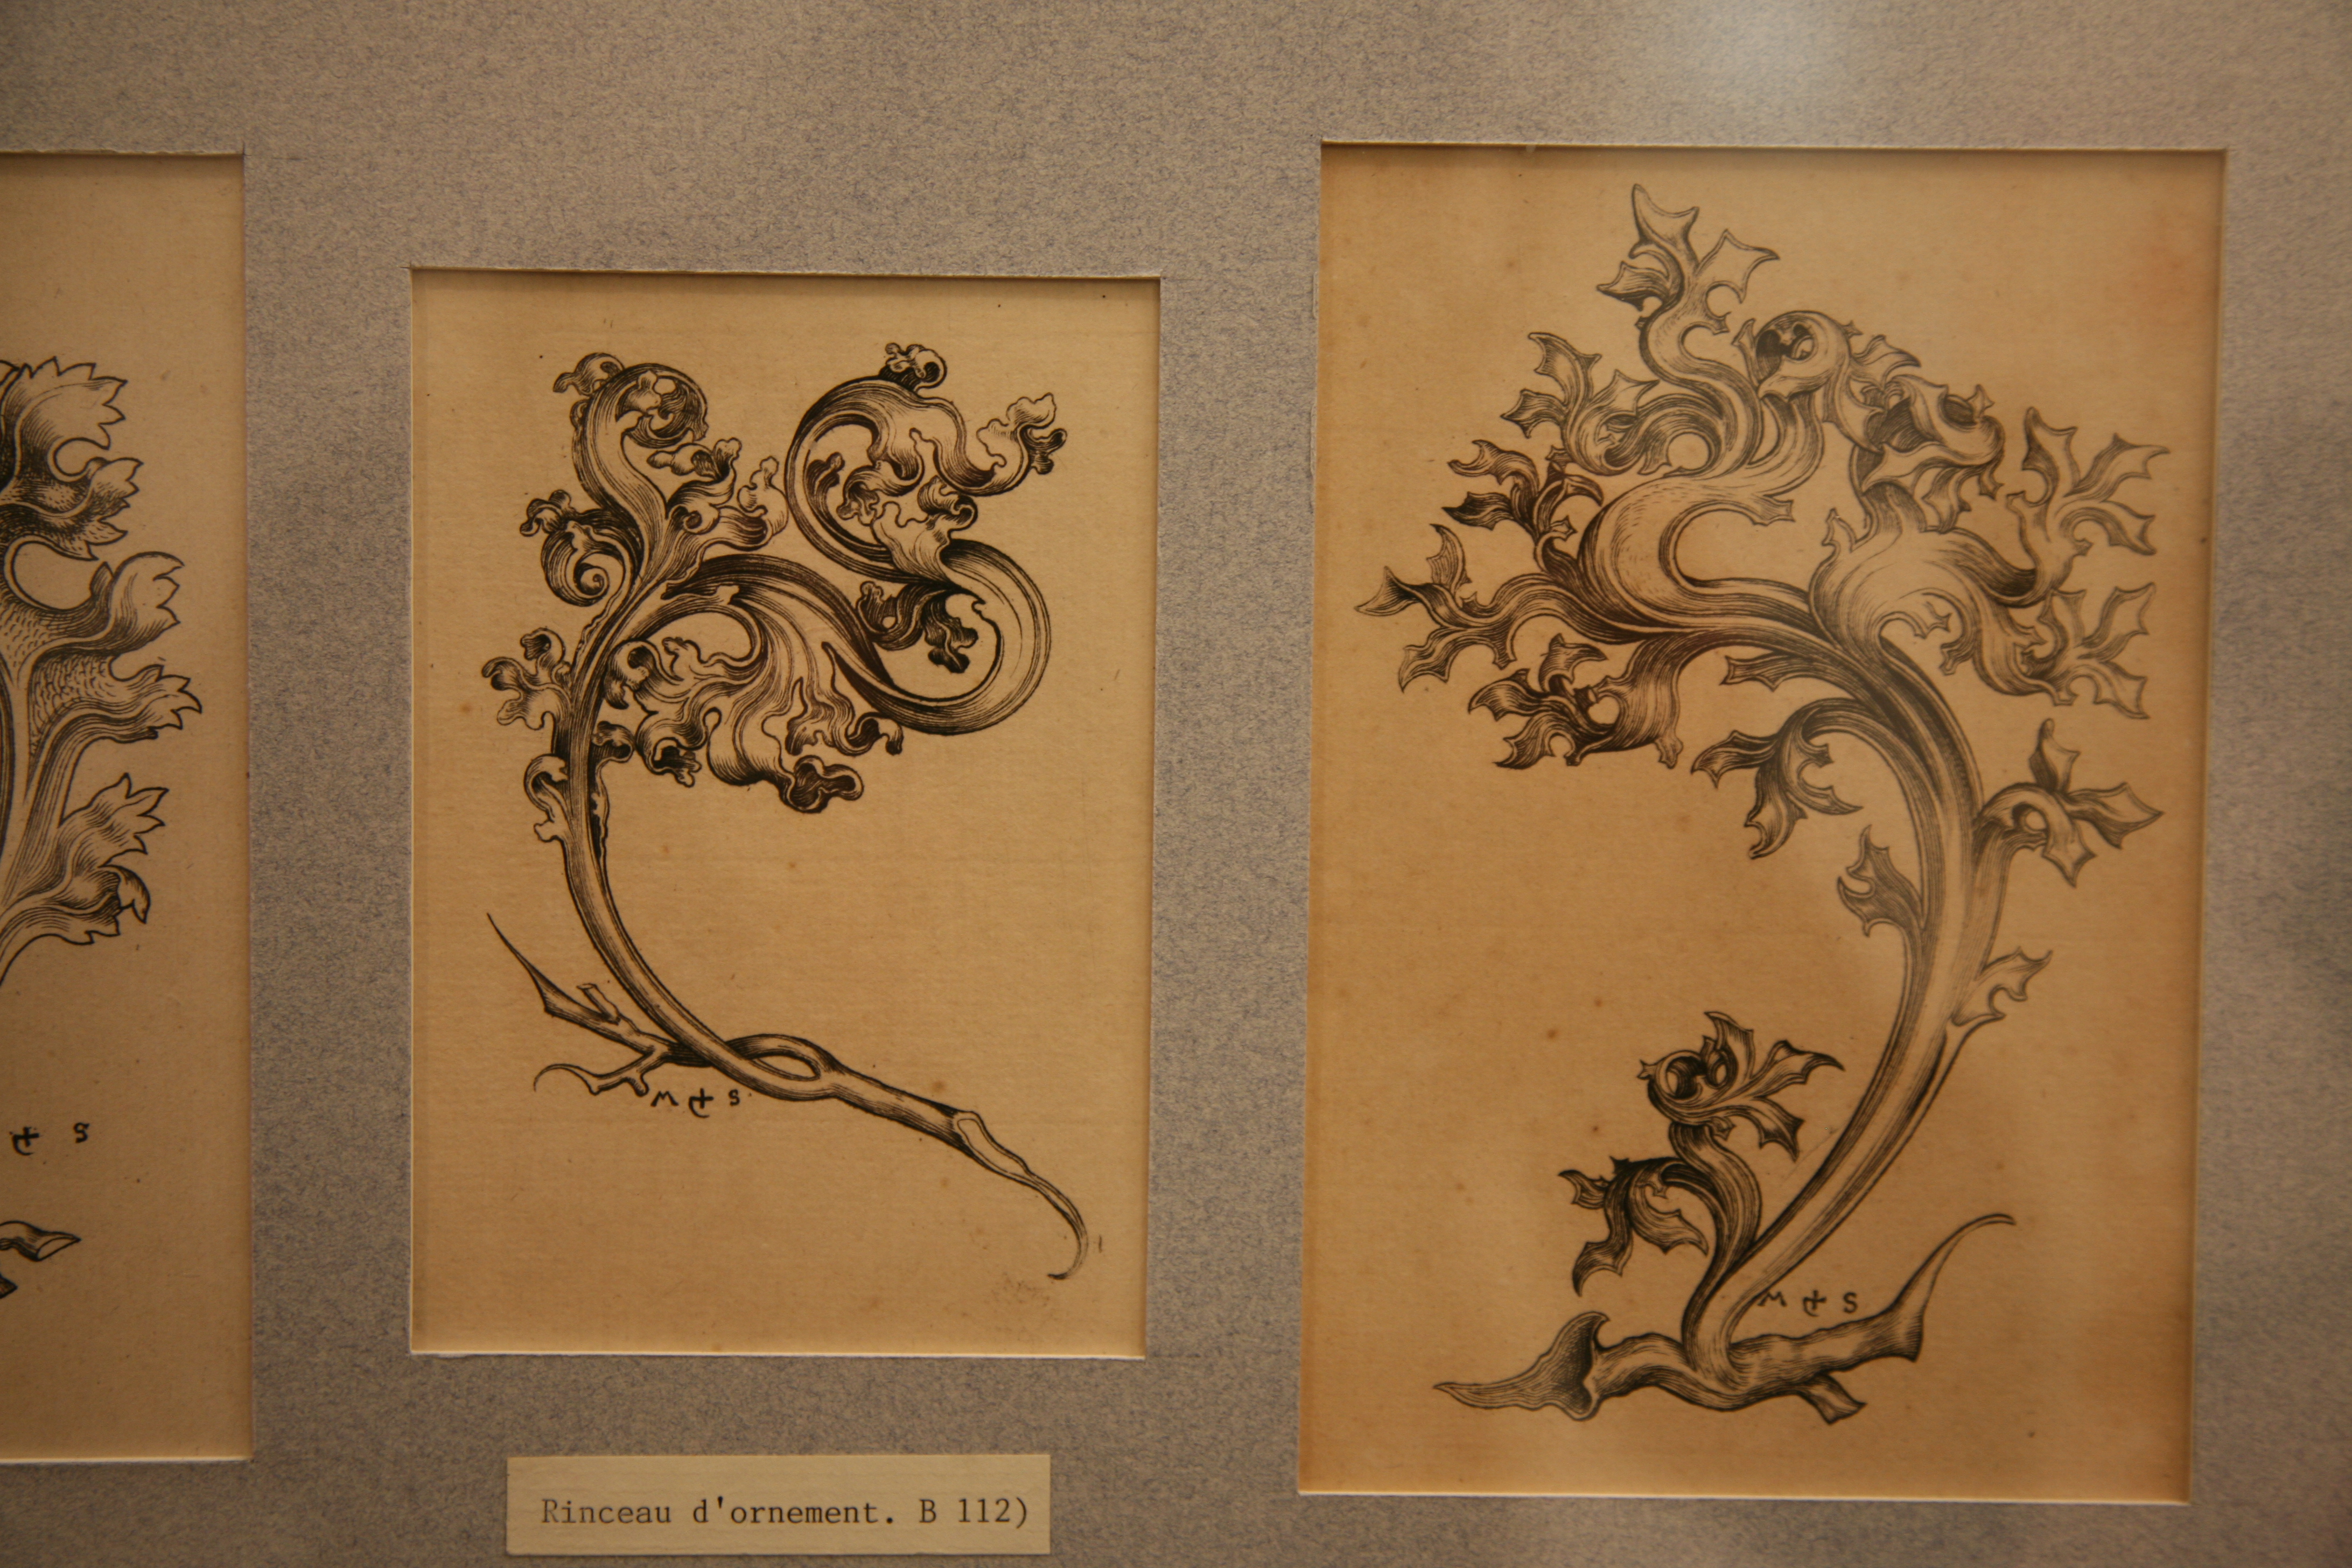
wood, pattern, art, sketch, drawing, design, calligraphy, carving, colmar, alsace, unterlinden, rinceau, schongauer, modern art